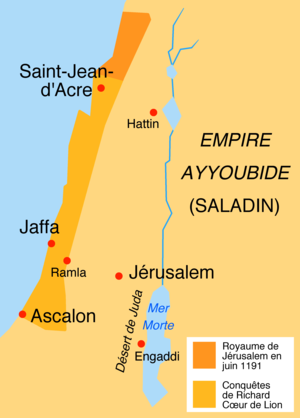
Lieux du roman Le Talisman de Walter Scott
Le Talisman, parfois titré Richard en Palestine, est un roman historique de l'auteur écossais Walter Scott. C’est le deuxième roman de la série Histoires du temps des croisades. Il paraît le même jour que le premier, Les Fiancés, le 22 juin 1825, sous la signature « l'auteur de Waverley ».